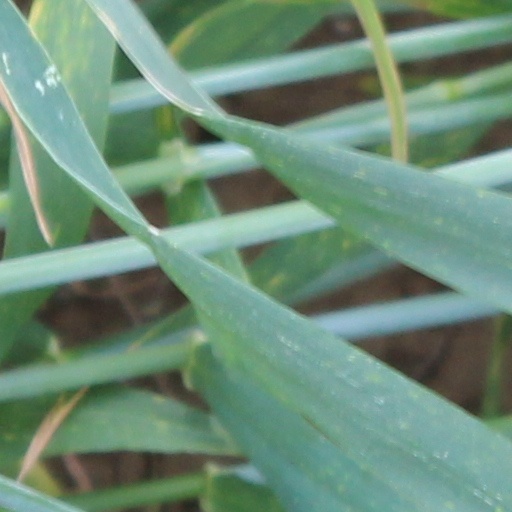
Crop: wheat